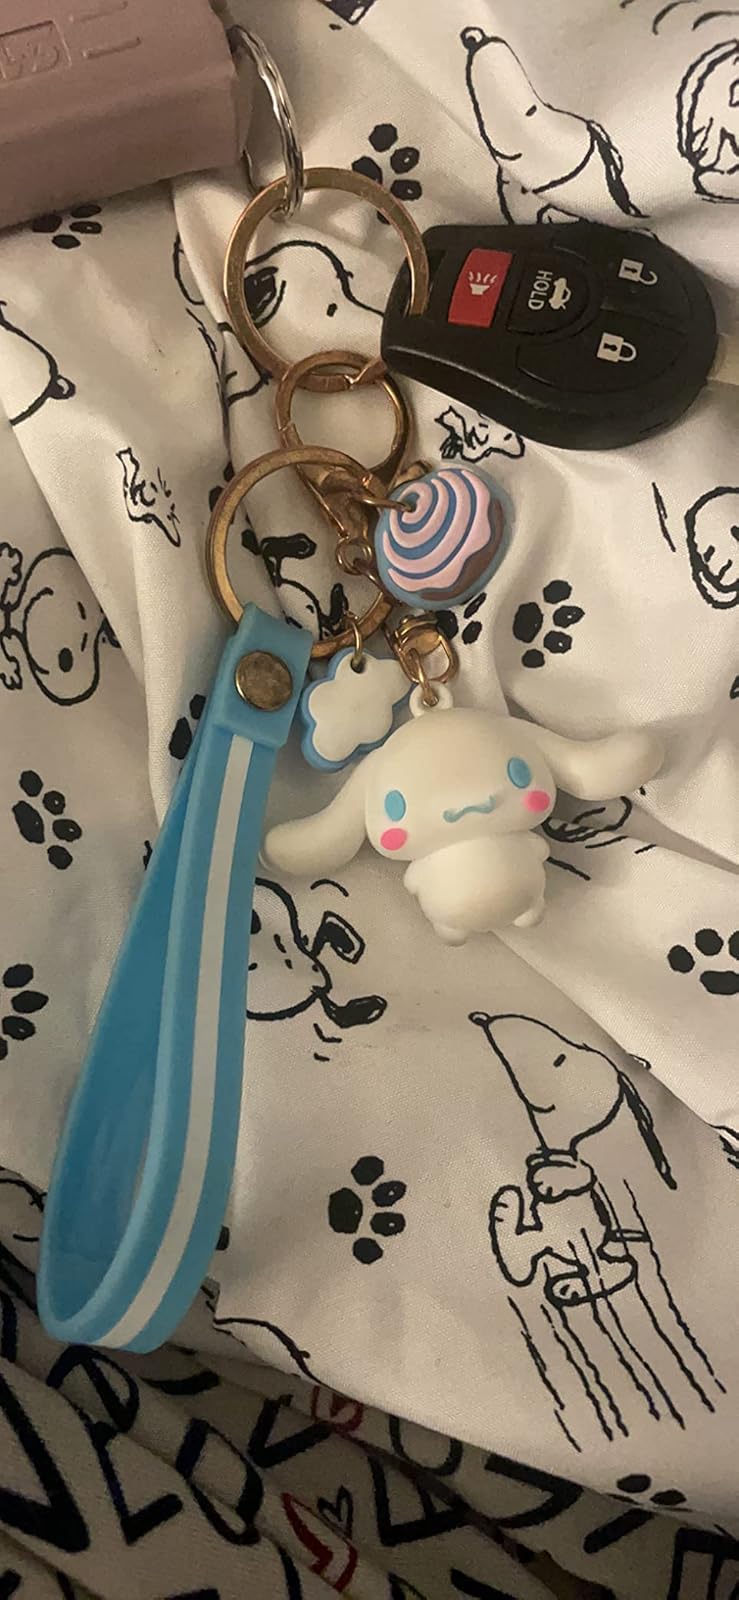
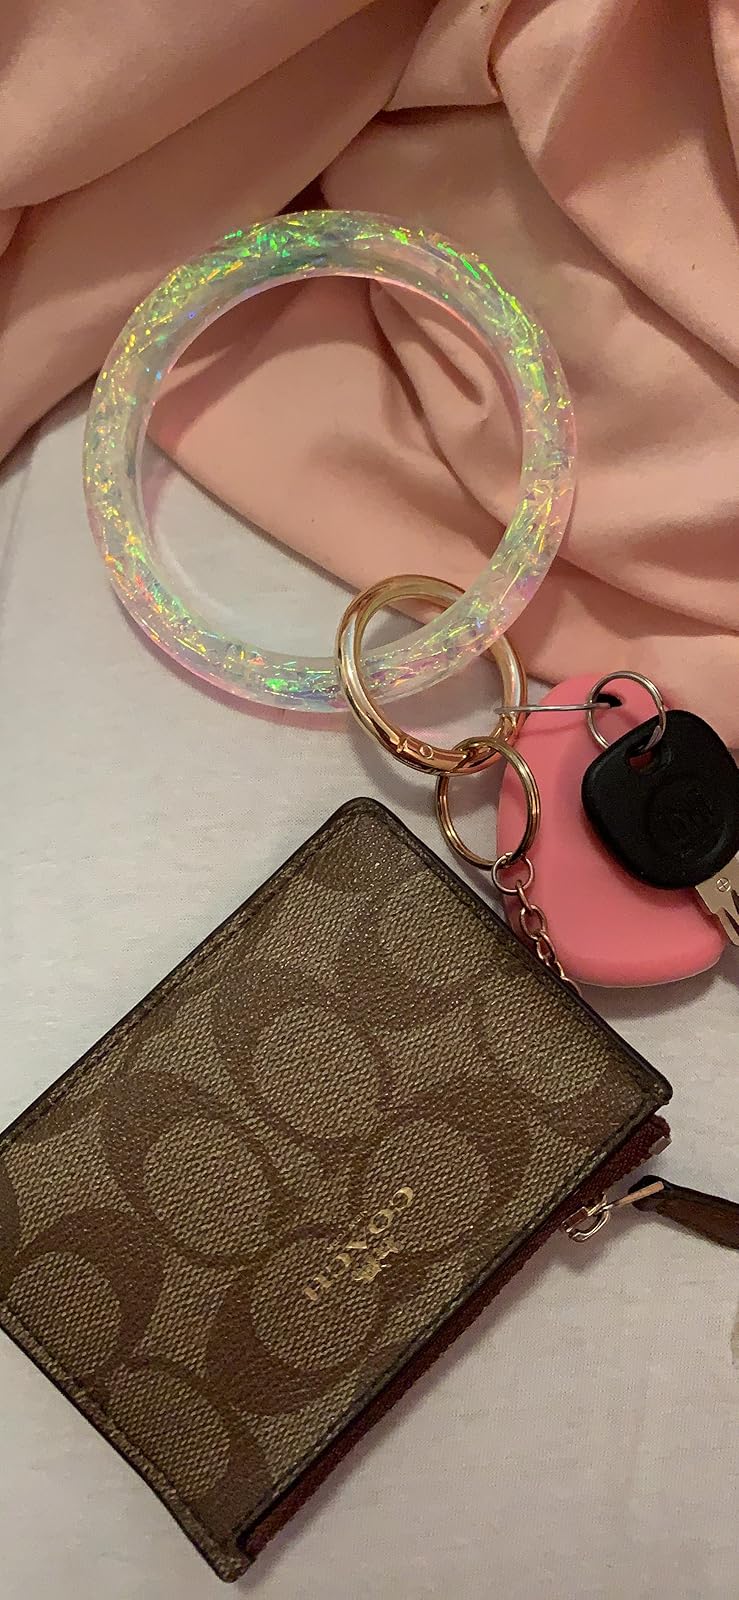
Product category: accessories_keychain
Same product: no